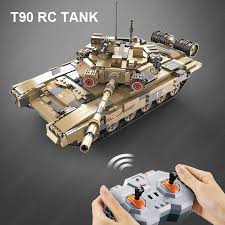
Label: Tank